Ringing Cedars' Anastasianism

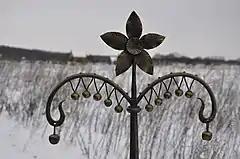
A staff with a flower ornament and bells used for the festival of Koliada in Korenskiye Rodniki

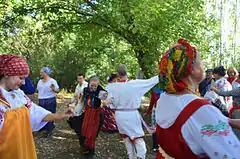
Anastasians performing dances on the autumnal festival of Osenins

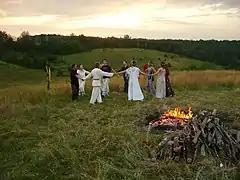
Anastasians practising a "khorovod", circle-dance, near a bonfire, for the festival of Kupala Night

Anastasians engage in communal ceremonies and individual rituals and folk traditions, which are deemed "an obligatory component of a full life", necessary to integrate the "isolated modern man". Rituals for the sacralisation of the "love spaces" are crucial for most believers, a sacralisation which means making the "love space" a place where nature, the thought of God, is ideally free to unfold itself. Various ritual activities are aimed at awakening the "ancestral memory" and the channels of reincarnation; they may include meditation, singing songs and playing musical instruments, composing and reciting poems, and dancing in circle. Rituals of purification, performed in preparation for the holidays and the connection with the ancestors, may include bathing in icy water and then jumping three times over a bonfire, as well as walking on hot coals.